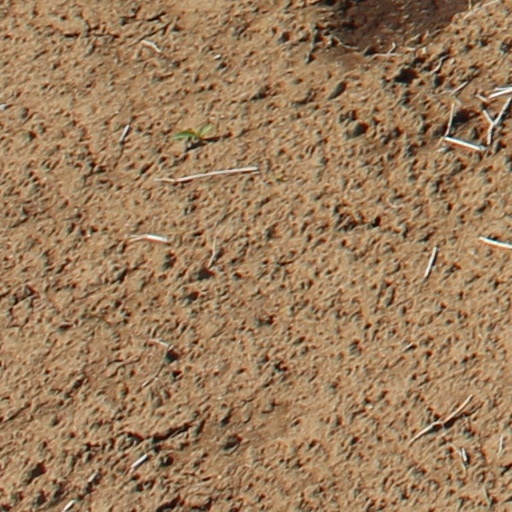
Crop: wheat